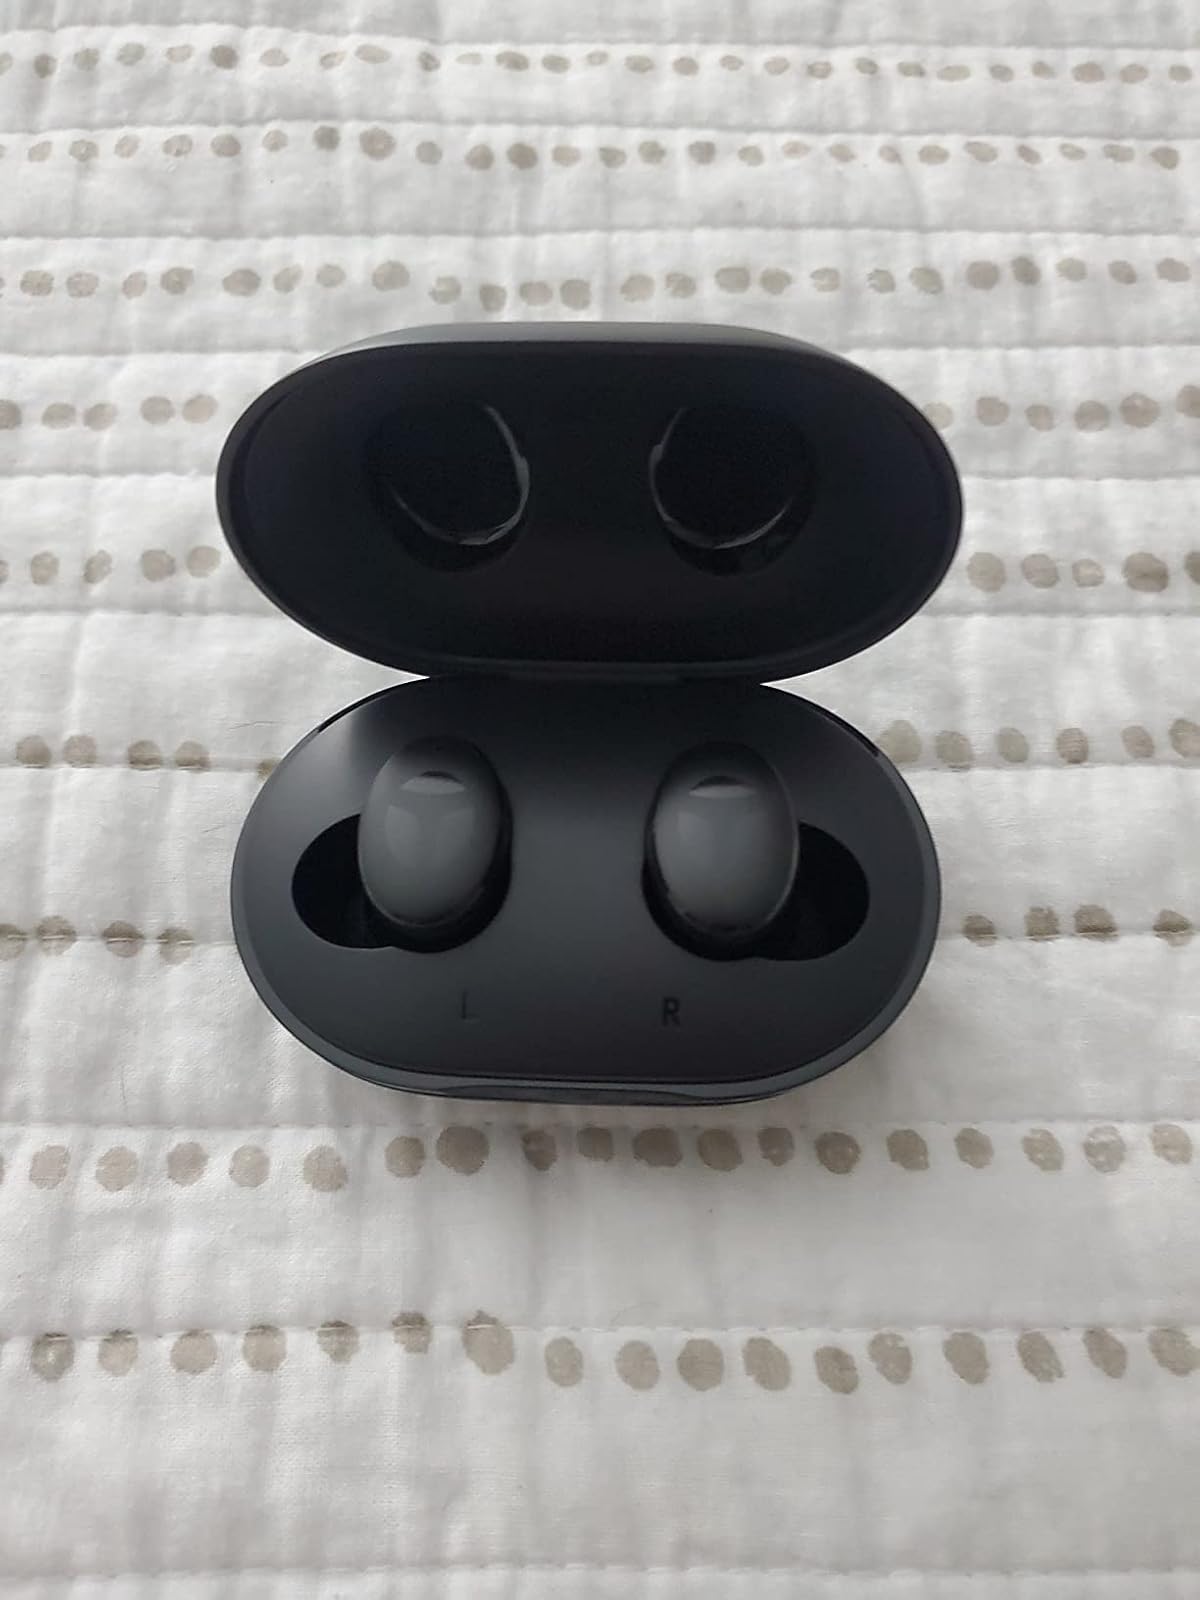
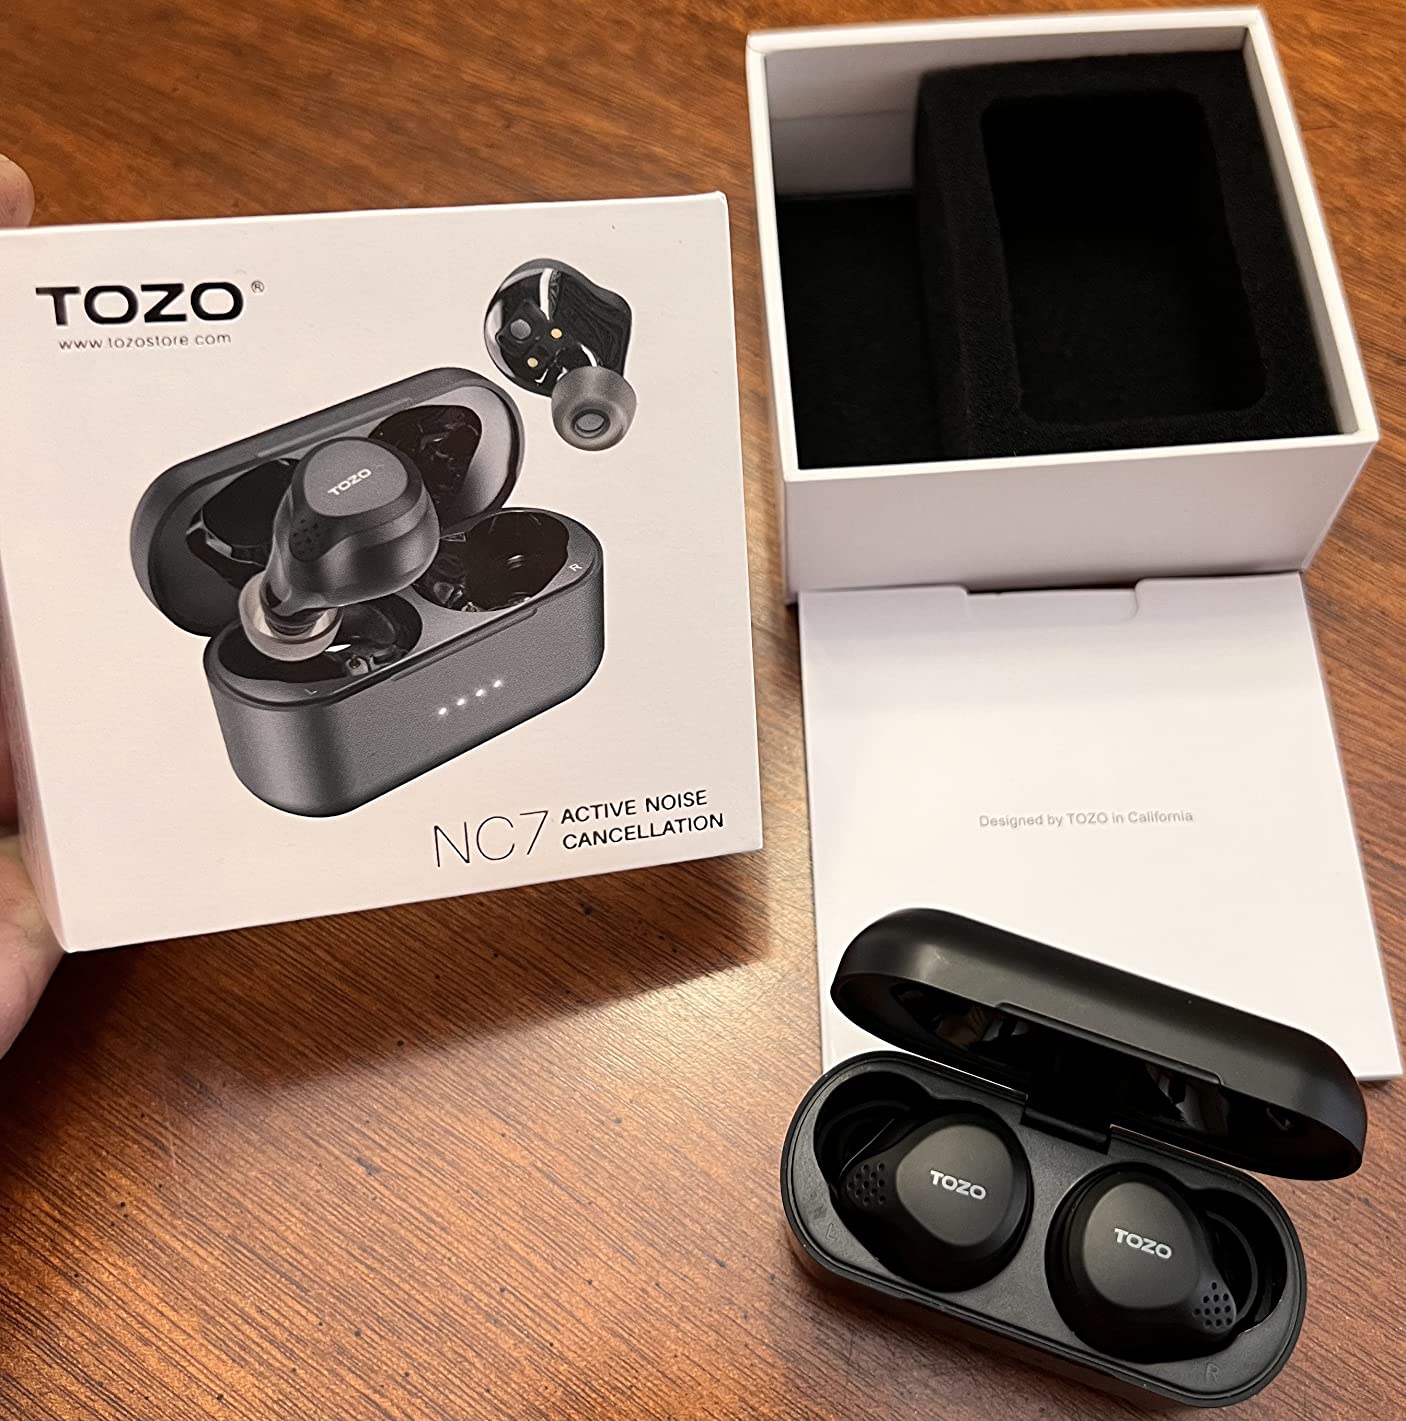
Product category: earbuds
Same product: no